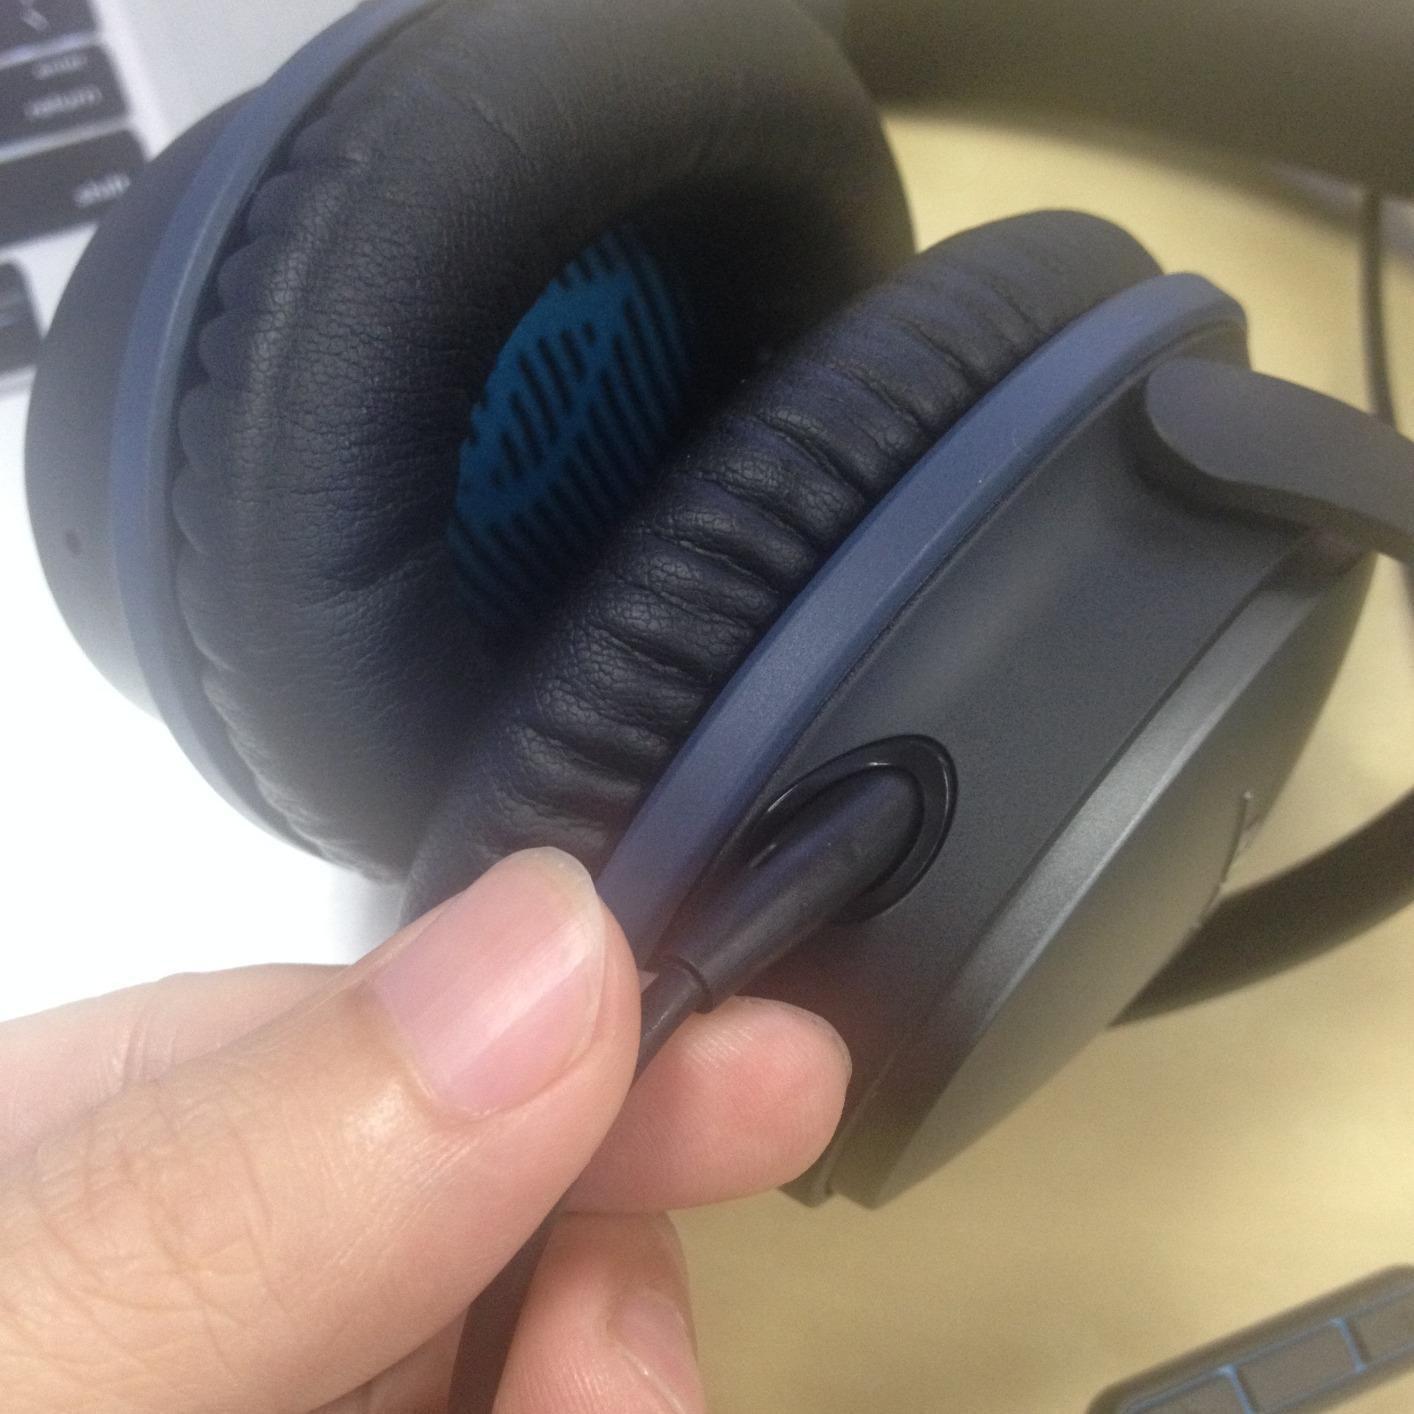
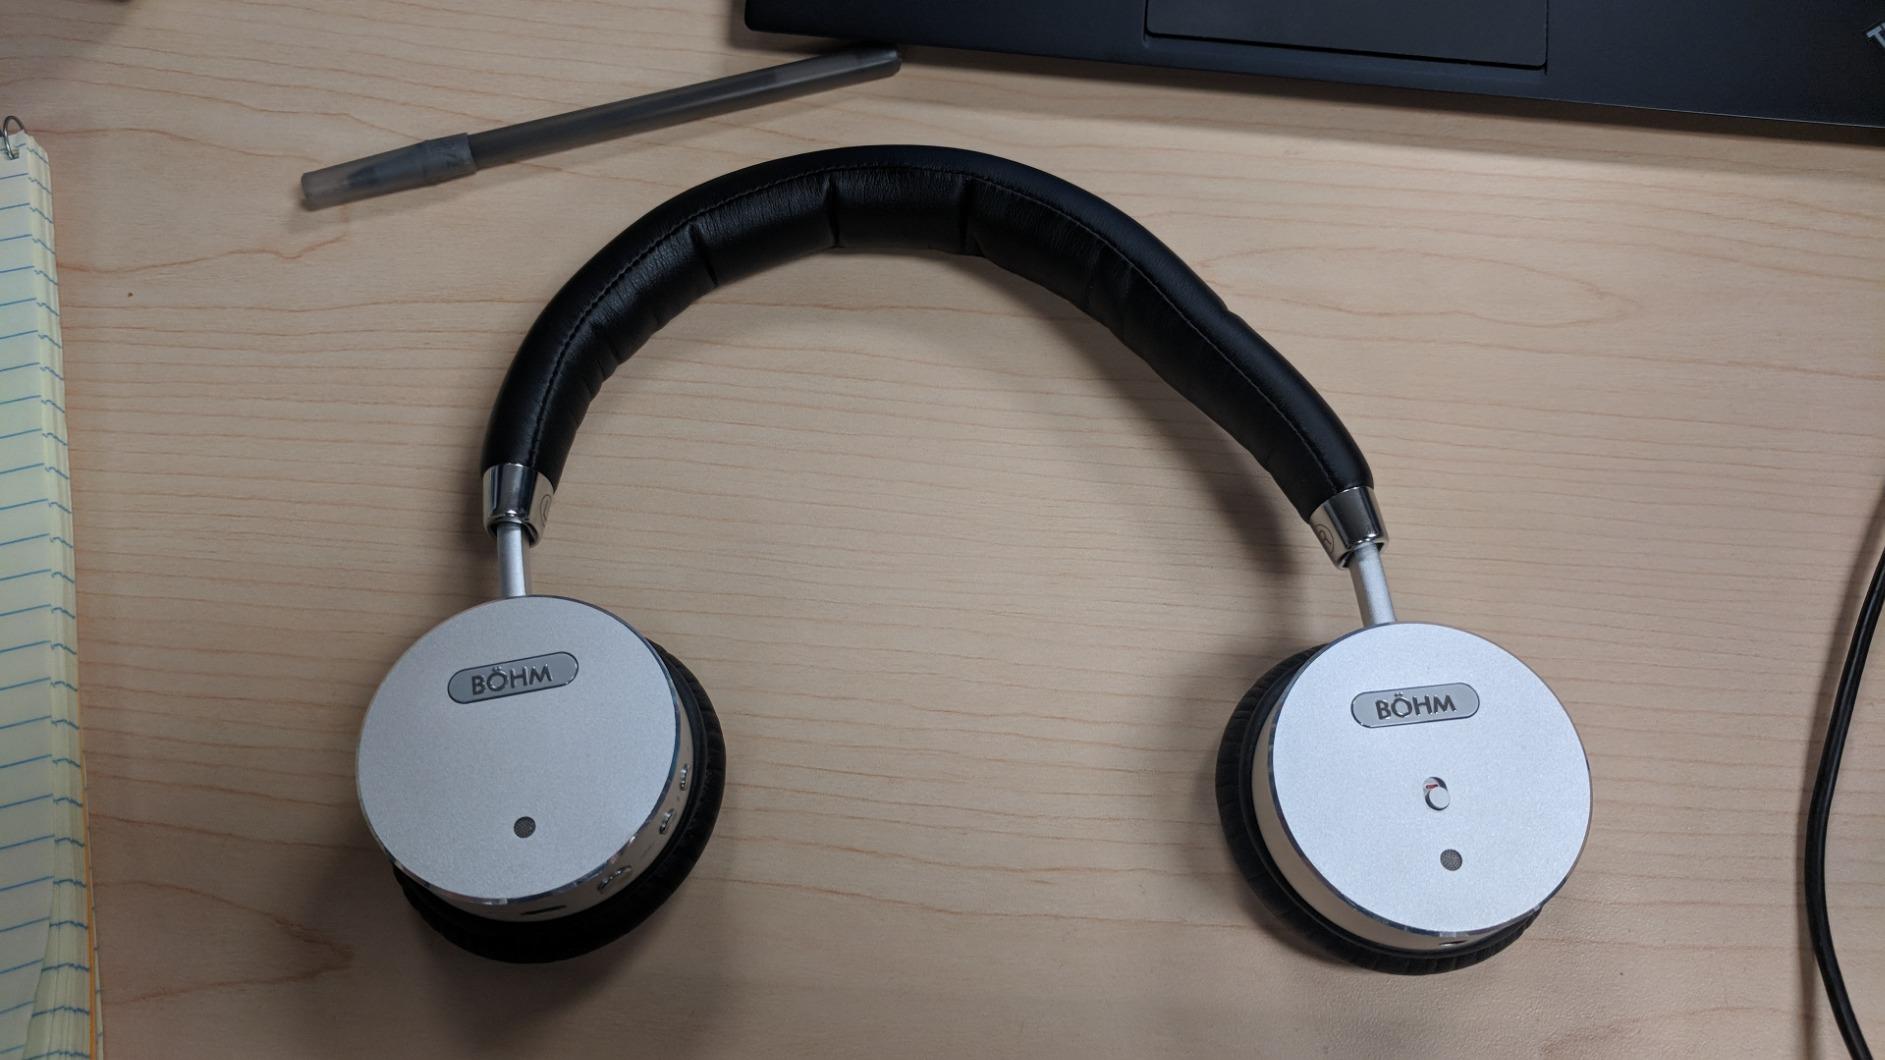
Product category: headphones
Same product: no